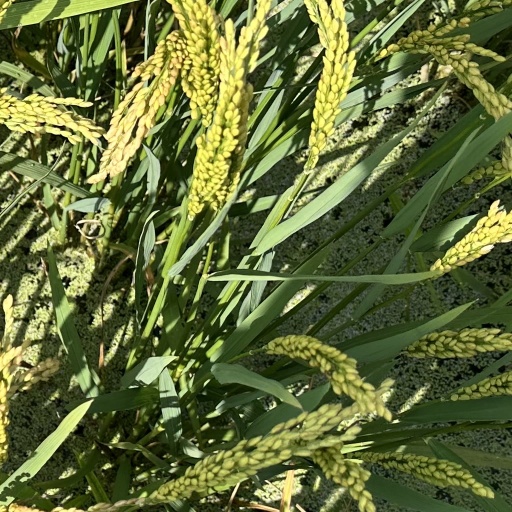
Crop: rice